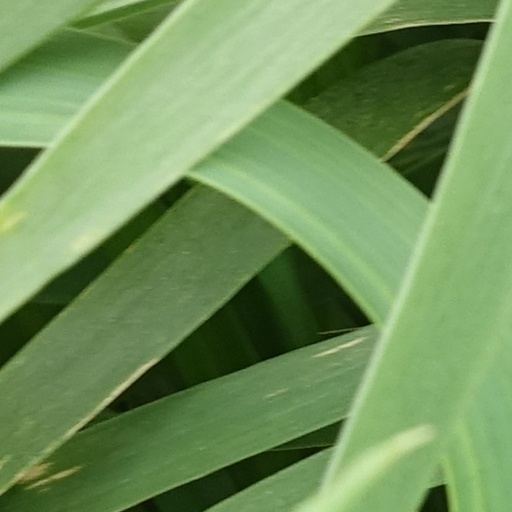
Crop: wheat